Tatiana (singer)

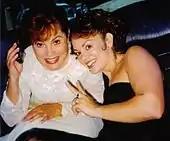
Tatiana (right) with her mother at the 2003 Latin Grammys in Miami, Florida

From 1997 to 2001, Tatiana hosted the children's television show, "El Espacio de Tatiana" on the Mexican network Televisa. She would later host another children's television show, "El Show De Tatiana", on TV Azteca (version de El Show de Xuxa). She had also performed voice-over work and recorded soundtrack songs for various television and film projects produced by The Walt Disney Company. She provided her voice to the character Megara in the Latin American Spanish dub of Disney's "Hercules" (1997).